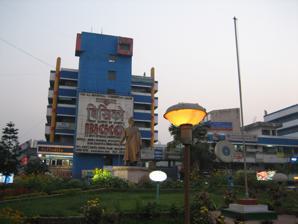
Building: Maurya Lok
Country: India
Year built: 1984
Maurya Lok Complex मौर्य लोक Maurya Lok in 2008 Location within Patna General information Location Patna , Bihar Country India Coordinates 25°36′34″N 85°8′4″E / 25.60944°N 85.13444°E / 25.60944; 85.13444 Inaugurated 29 February 1984 Owner Patna Municipal Corporation Other information Parking available Maurya Lok Complex or Maurya Lok is one of the oldest and major business districts and shopping areas of Patna , India . It contains shopping complexes, restaurants and many government offices. It is controlled by Patna Municipal Corporation . It is considered as one of the earliest shopping complex of Patna and it was established by Sumitra Devi , the first women cabinet minister of Bihar. See also Frazer Road Bailey Road References